Jianchangosaurus

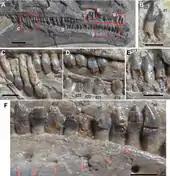
Dentition

"Jianchangosaurus" had twenty-seven maxillary teeth, and an unknown number of dentary teeth (probably between twenty-five and twenty-eight). This tooth count is similar to that observed in other therizinosaurs, like "Erlikosaurus", "Falcarius", and "Segnosaurus". The teeth were small and lanceolate (shaped like the tip of a lance). The teeth consistently have three denticles of equal size. In the anterior portion of the maxilla, before the edentulous region, the teeth were more densely packed. The anterior dentary teeth were similarly sized to those further back, unlike in "Falcarius". The outside surface of each maxillary tooth was convex, while the outside surface of each dentary tooth was concave. A similar dental morphology is seen in ornithopods and ceratopsians, and likely maximised biting stress during occlusion, allowing "Jianchangosaurus" to more effectively slice plant fibres.